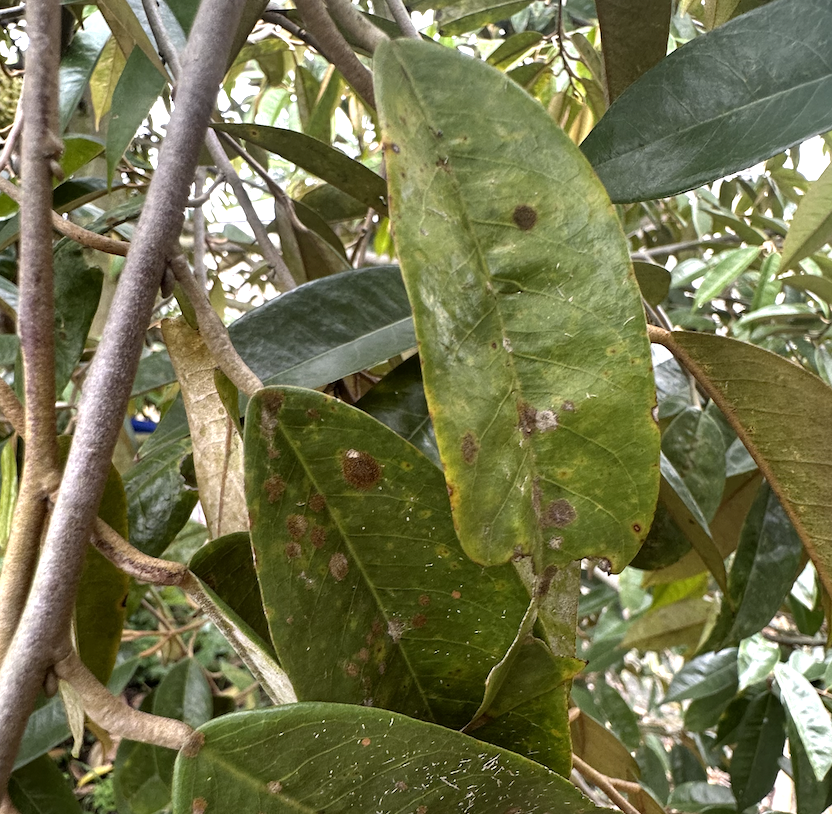
Label: stem_blight